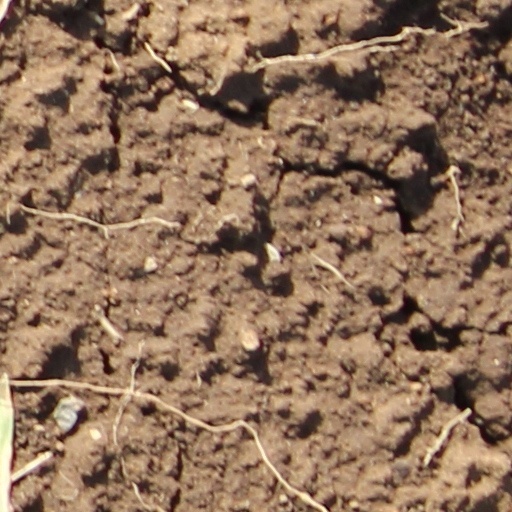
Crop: wheat